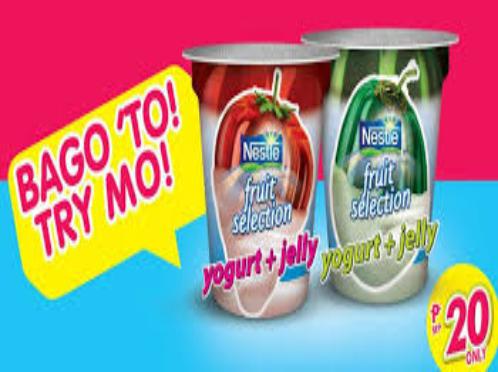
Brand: Fruit Selection
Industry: Food